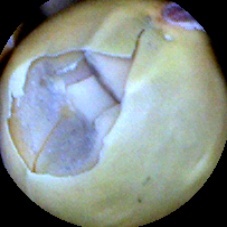
Label: Broken